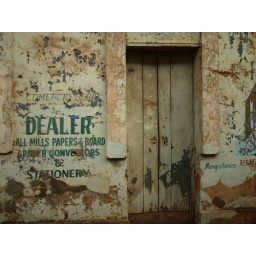
Faded wall and door in Panjim's old quarter